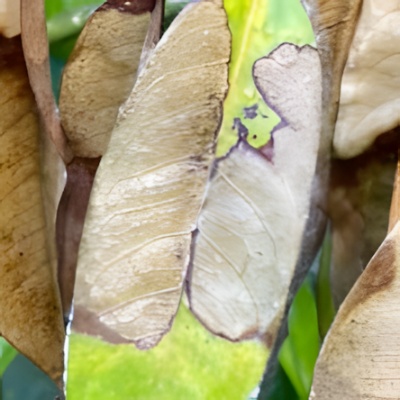
Label: Leaf_Rhizoctonia